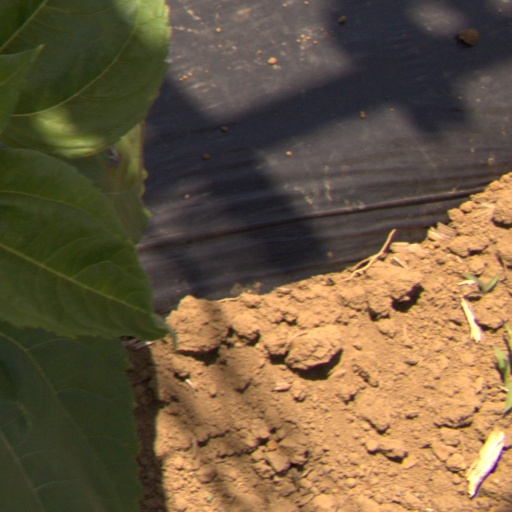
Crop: Jerusalem artichoke